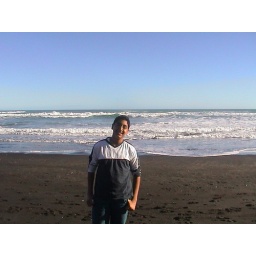
Me in the black sanded beach in Newzealand